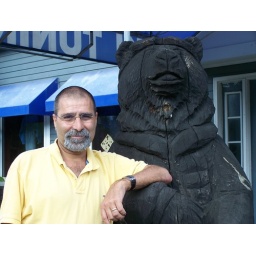
Steve with a black bear in West Dover, VT